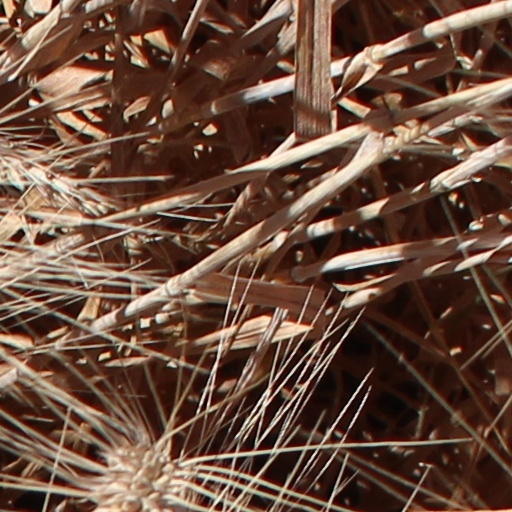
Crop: wheat